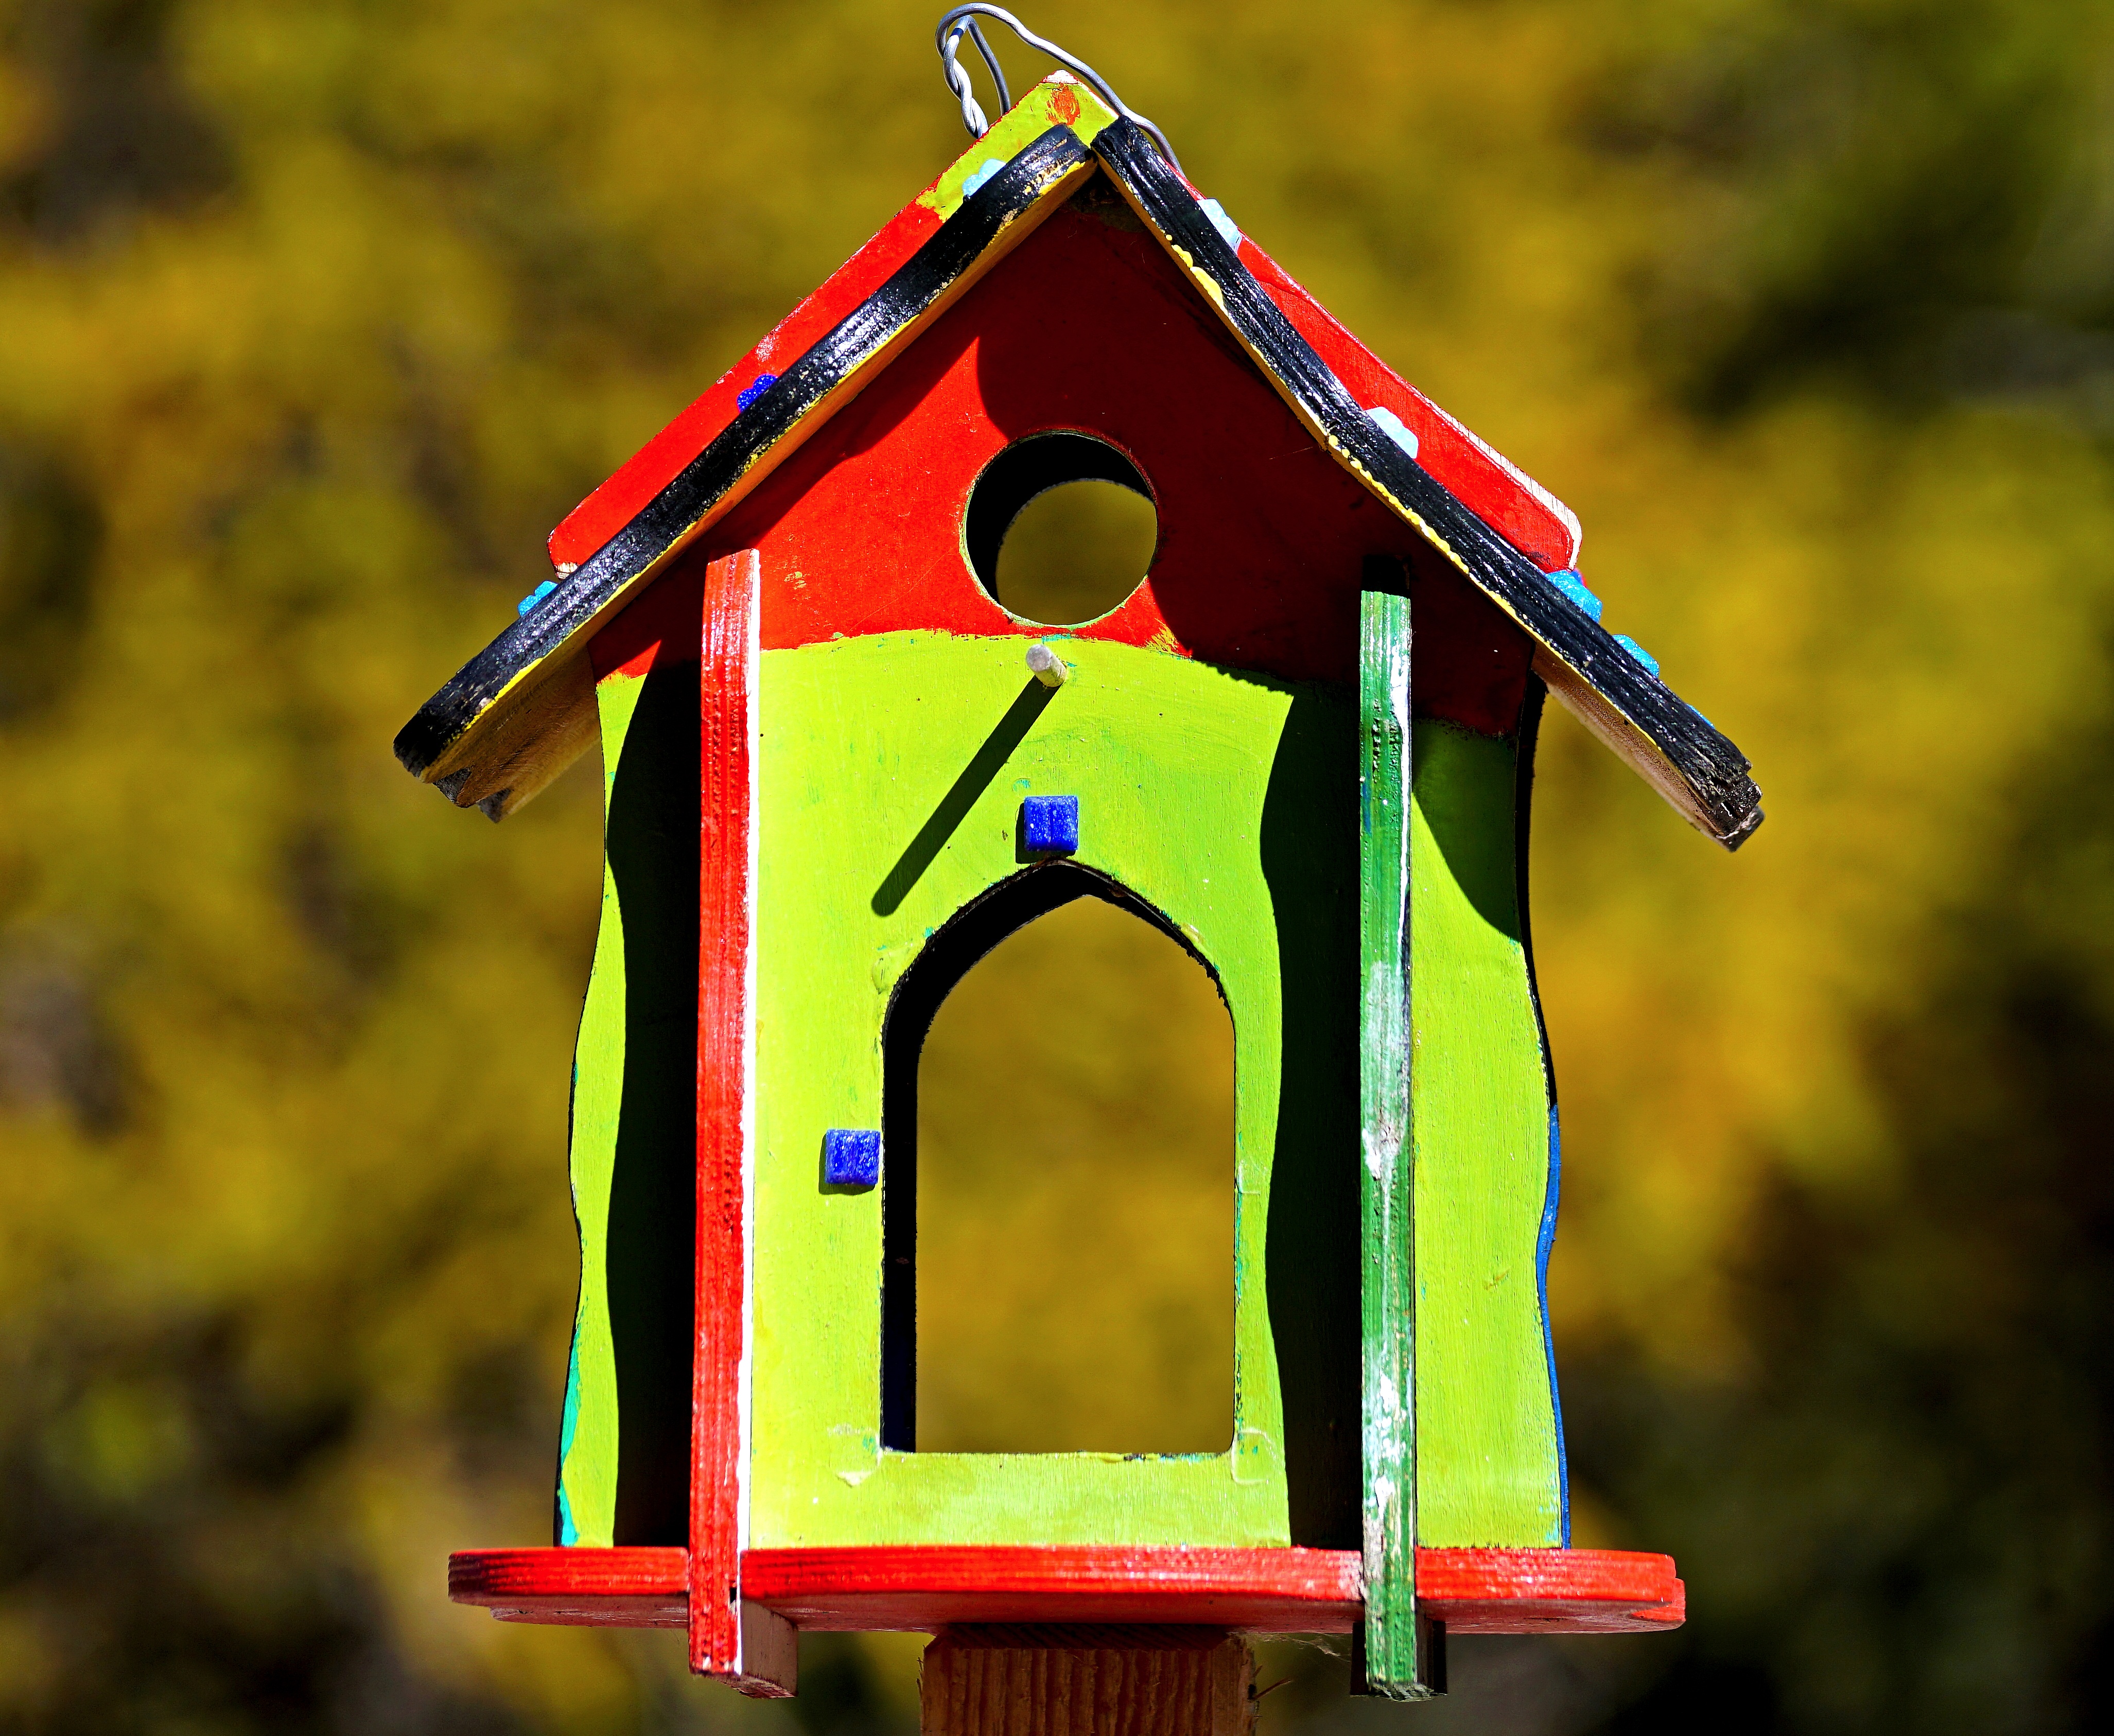
bird, wood, home, green, red, color, colorful, yellow, lighting, feeding, beautiful, build, colored, aviary, bird feeder